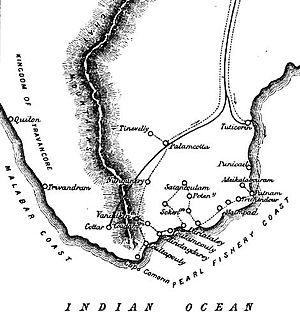
La côte des pêcheurs de perles est une portion du littoral de l’Inde, dans le Tamil Nadu, à l’extrême sud de la péninsule indienne sur son côté oriental, allant de l’archipel - dit ‘Pont d'Adam’ - reliant l’Inde au Sri Lanka, à Kanyakumari. Elle borde le golfe de Mannar. Ce nom à origine dans la très ancienne présence de pêcheurs spécialisés dans la pêche de perles.